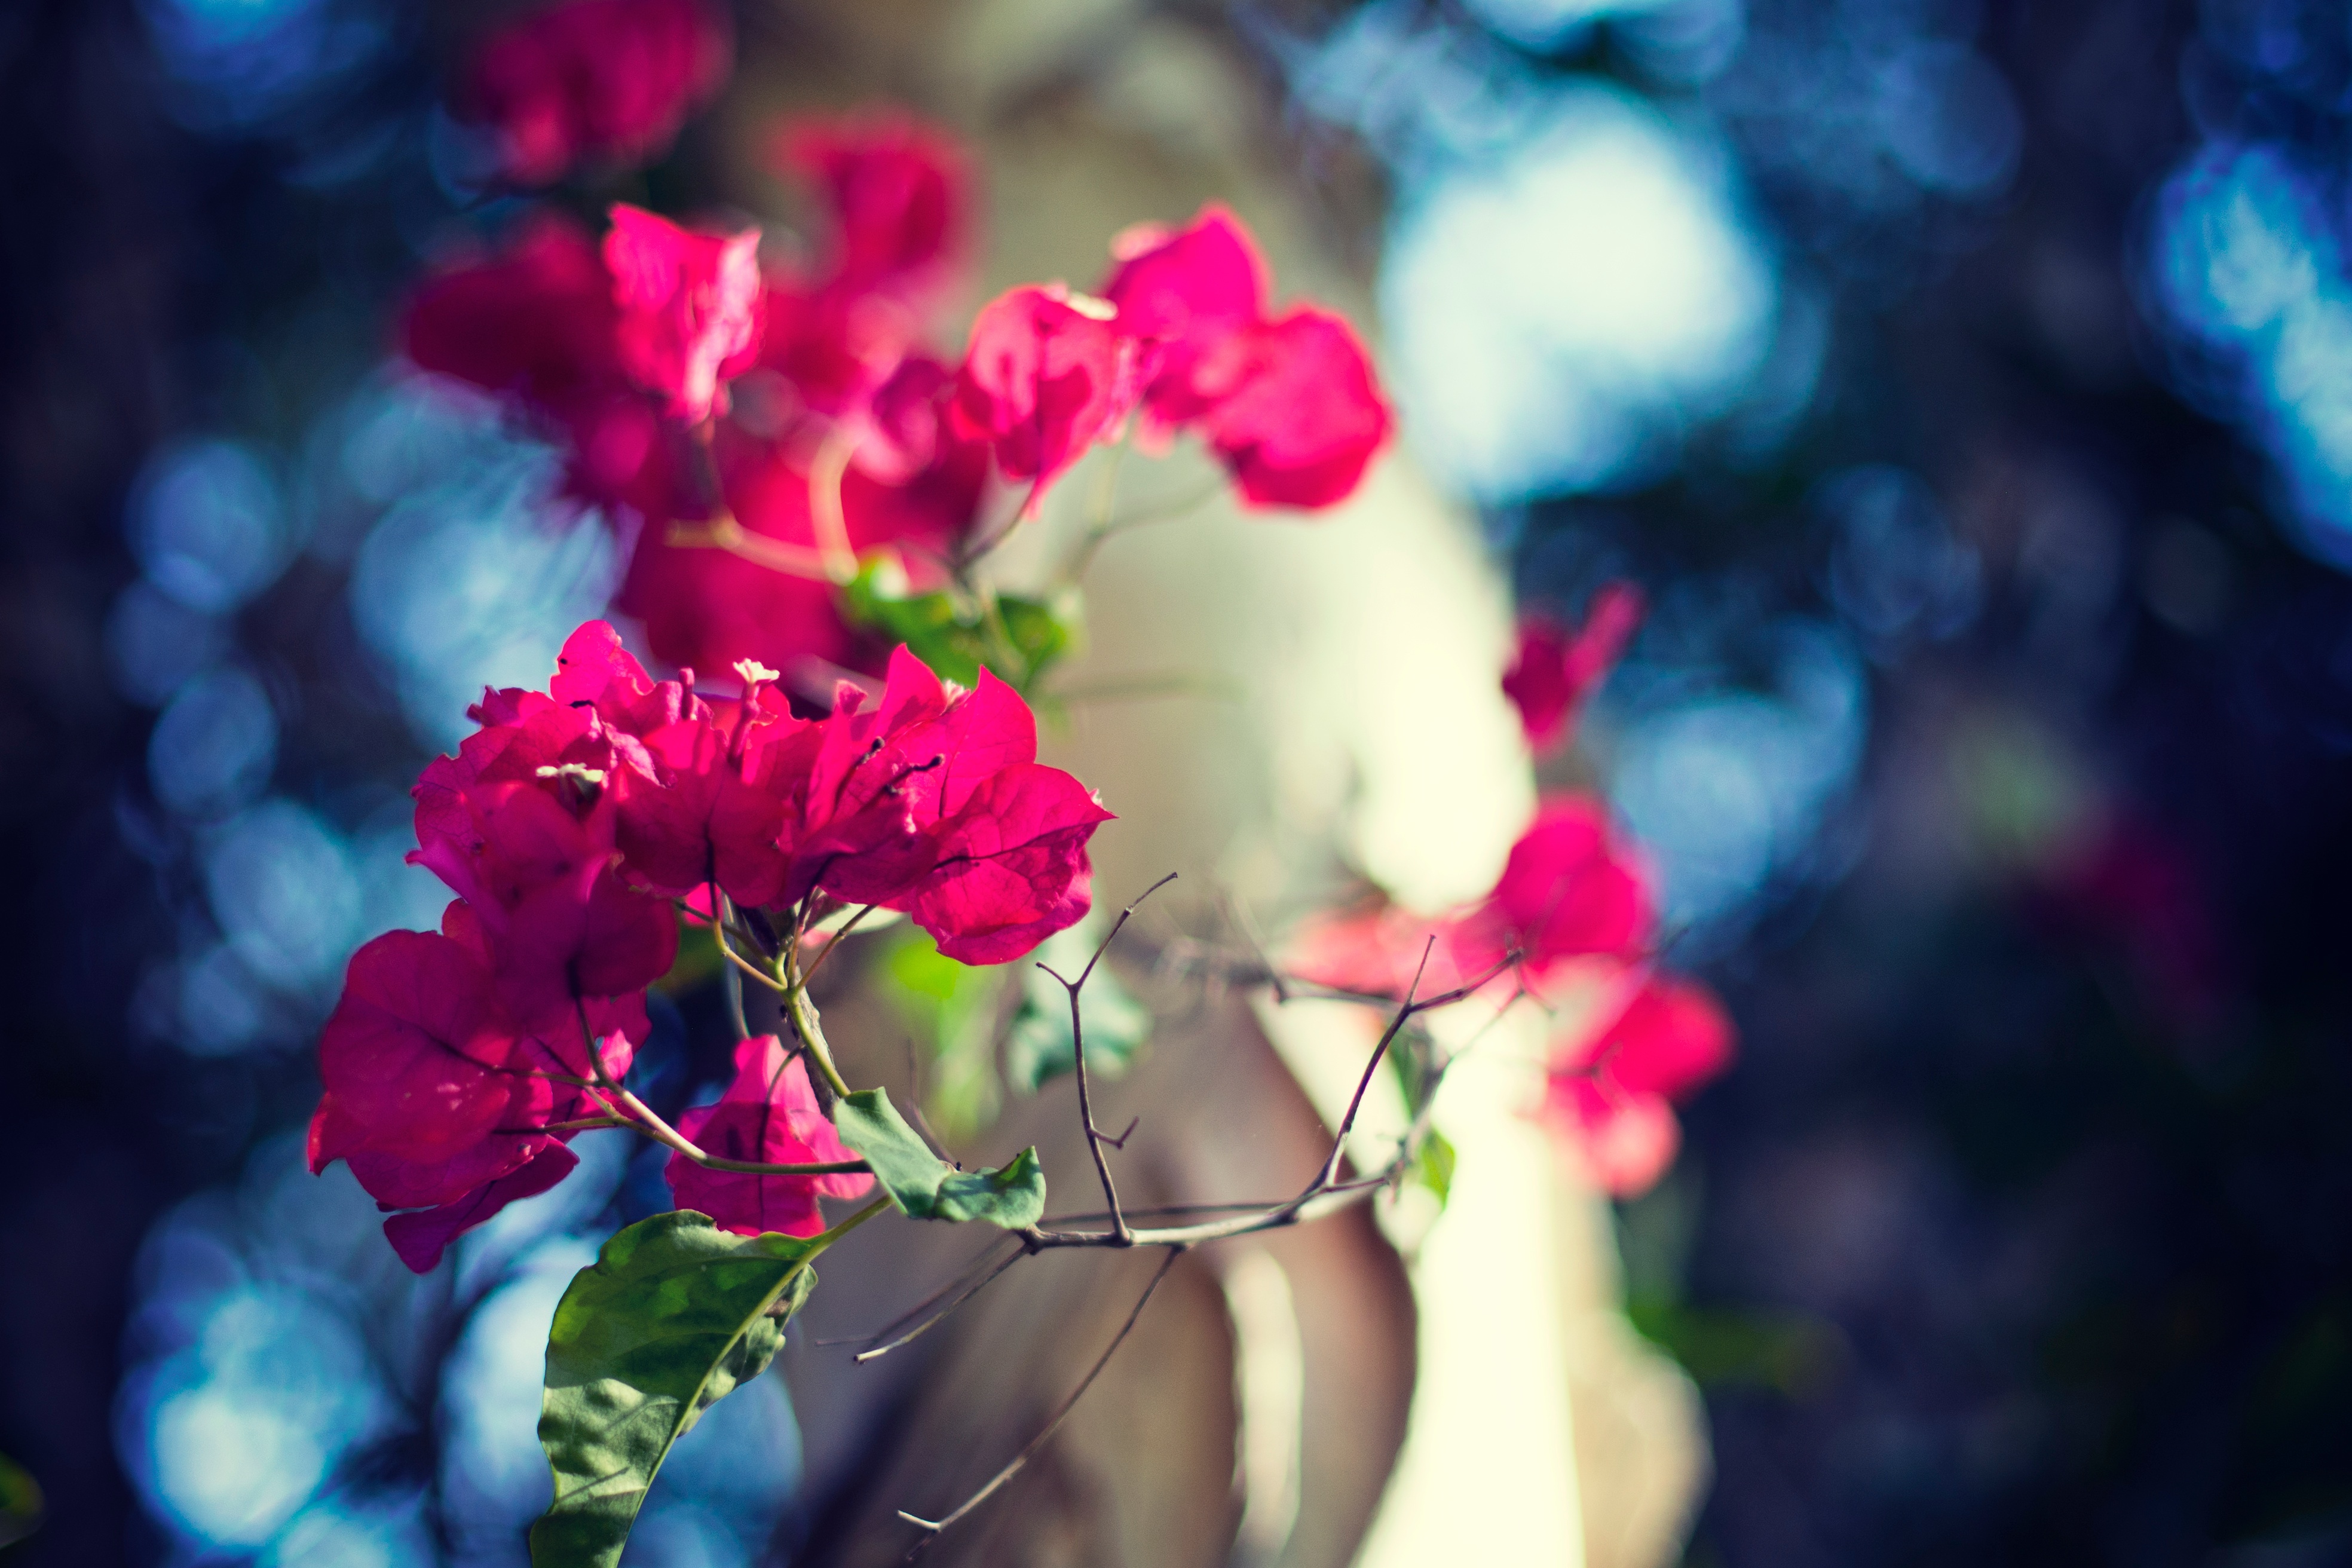
nature, branch, blossom, plant, photography, leaf, flower, petal, spring, red, color, blue, pink, flora, macro photography, flowering plant, land plant